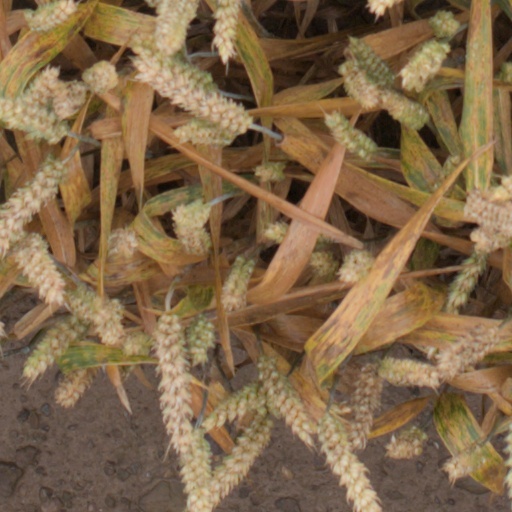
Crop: wheat